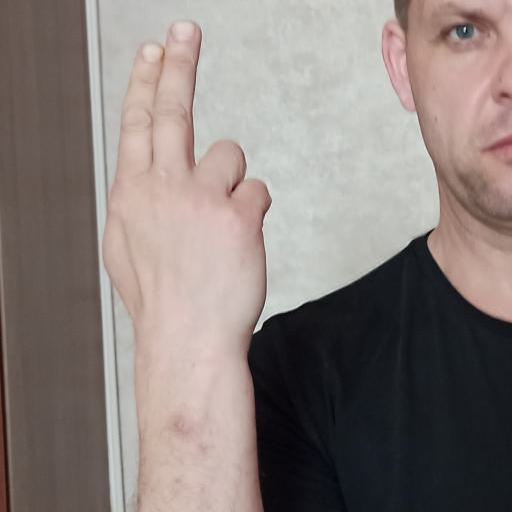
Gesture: two_up_inverted